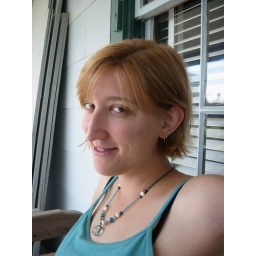
On the back porch at the beach house in Saint Augustine, Florida.